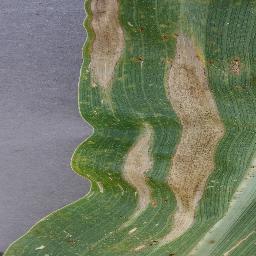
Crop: corn
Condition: (maize)_northern_blight